Neverest

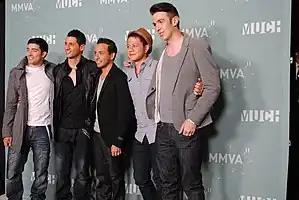
Neverest with Howie Dorough at the 2011 MuchMusic Video Awards

Neverest was a Canadian pop-rock band from Toronto, Ontario. The band was formed by Spyros "Spee" Chalkiotis and Mike Klose.